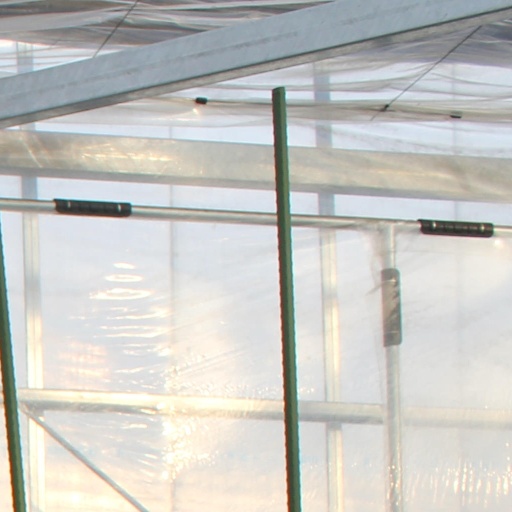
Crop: tomato